Sky position (RA, Dec in degrees): 148.889, 4.208
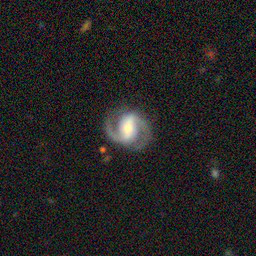
Galaxy morphology: Barred Spiral Galaxies